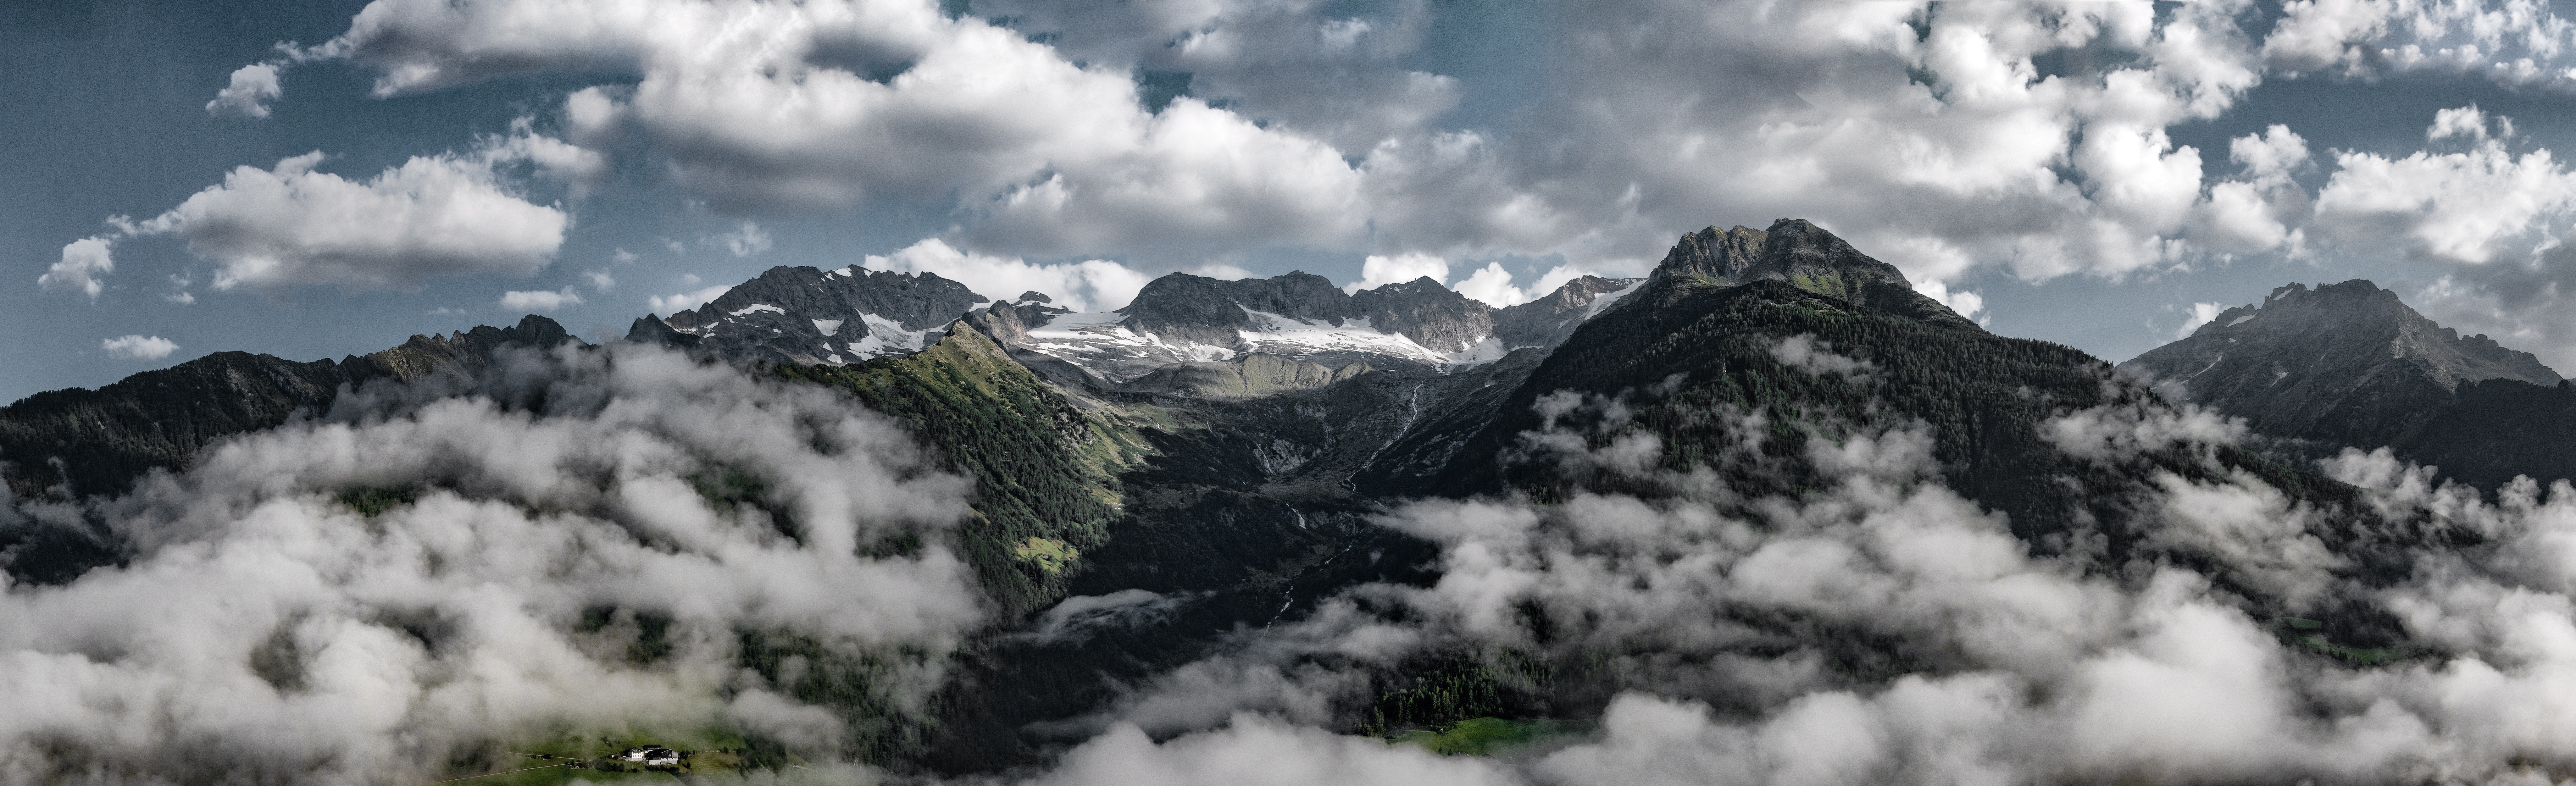
mountainous landforms, mountain, mountain range, highland, nature, natural landscape, sky, ridge, wilderness, cloud, alps, valley, massif, atmospheric phenomenon, hill, fell, summit, hill station, geological phenomenon, snow, mount scenery, landscape, cirque, terrain, cumulus, national park, photography, glacial landform, rock, glacier, ar te, panorama, meteorological phenomenon, mountain pass, fjord, tundra